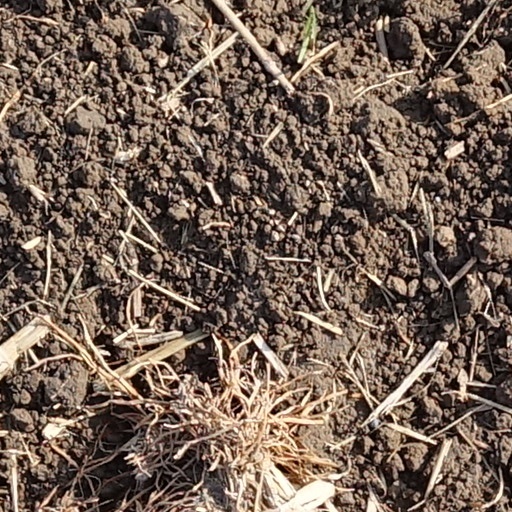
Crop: wheat